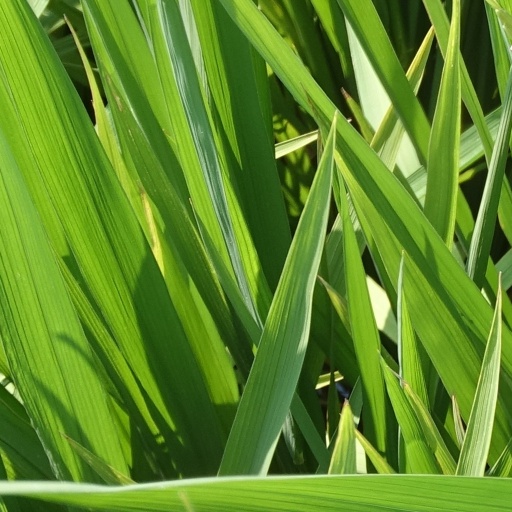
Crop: rice